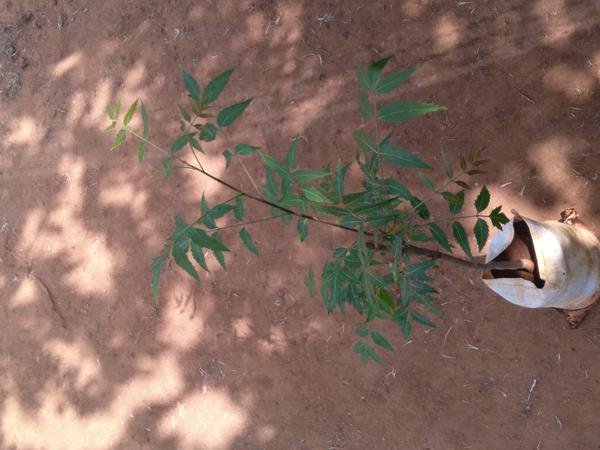
Plant: Neem